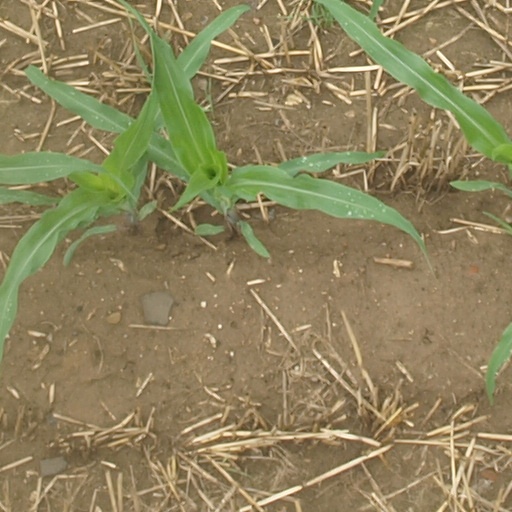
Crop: maize; corn